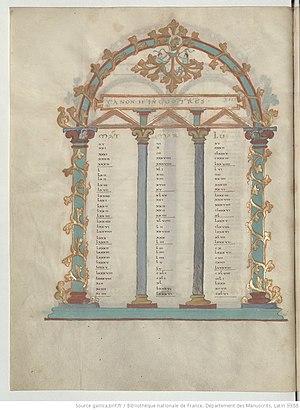
Évangiles dits de Drogon Table de canon-4
Les Évangiles de Drogon sont un manuscrit enluminé datant des années 850 et réalisées pour Drogon. Il est conservé à la Bibliothèque nationale de France sous la cote Latin 9388.